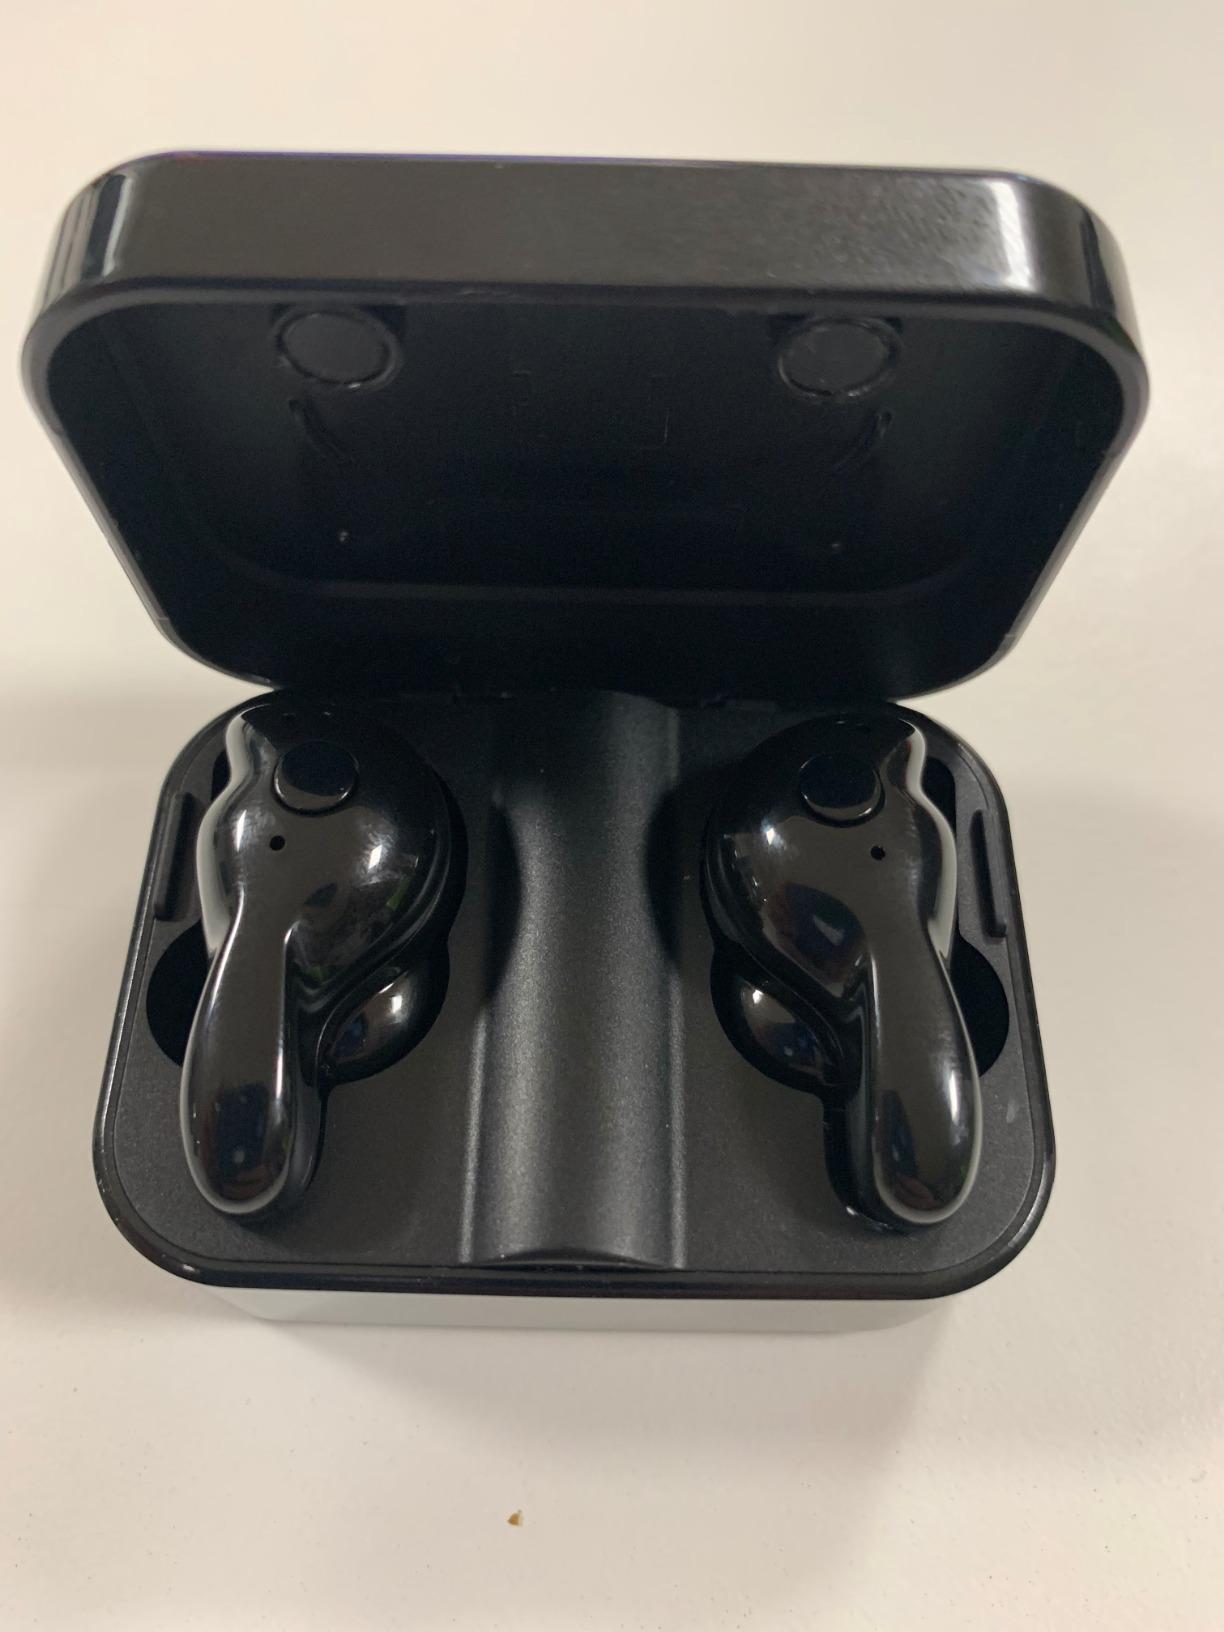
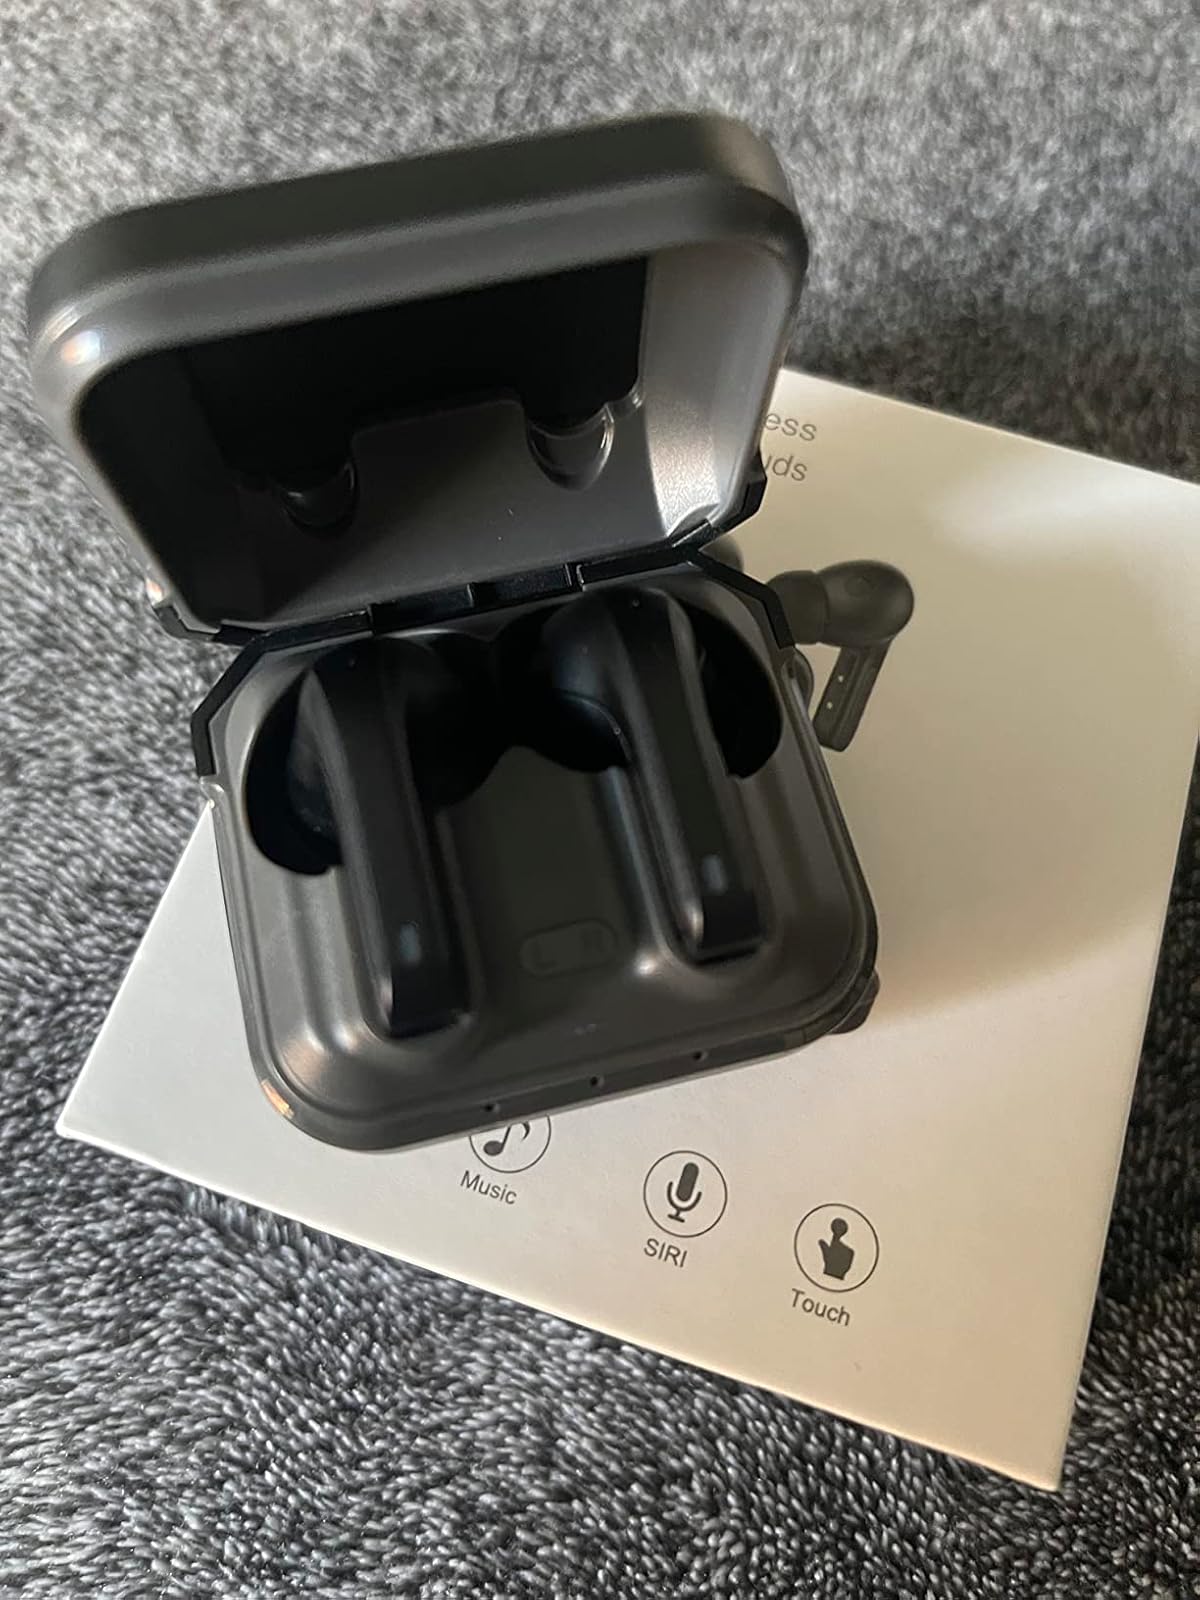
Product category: earbuds
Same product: no